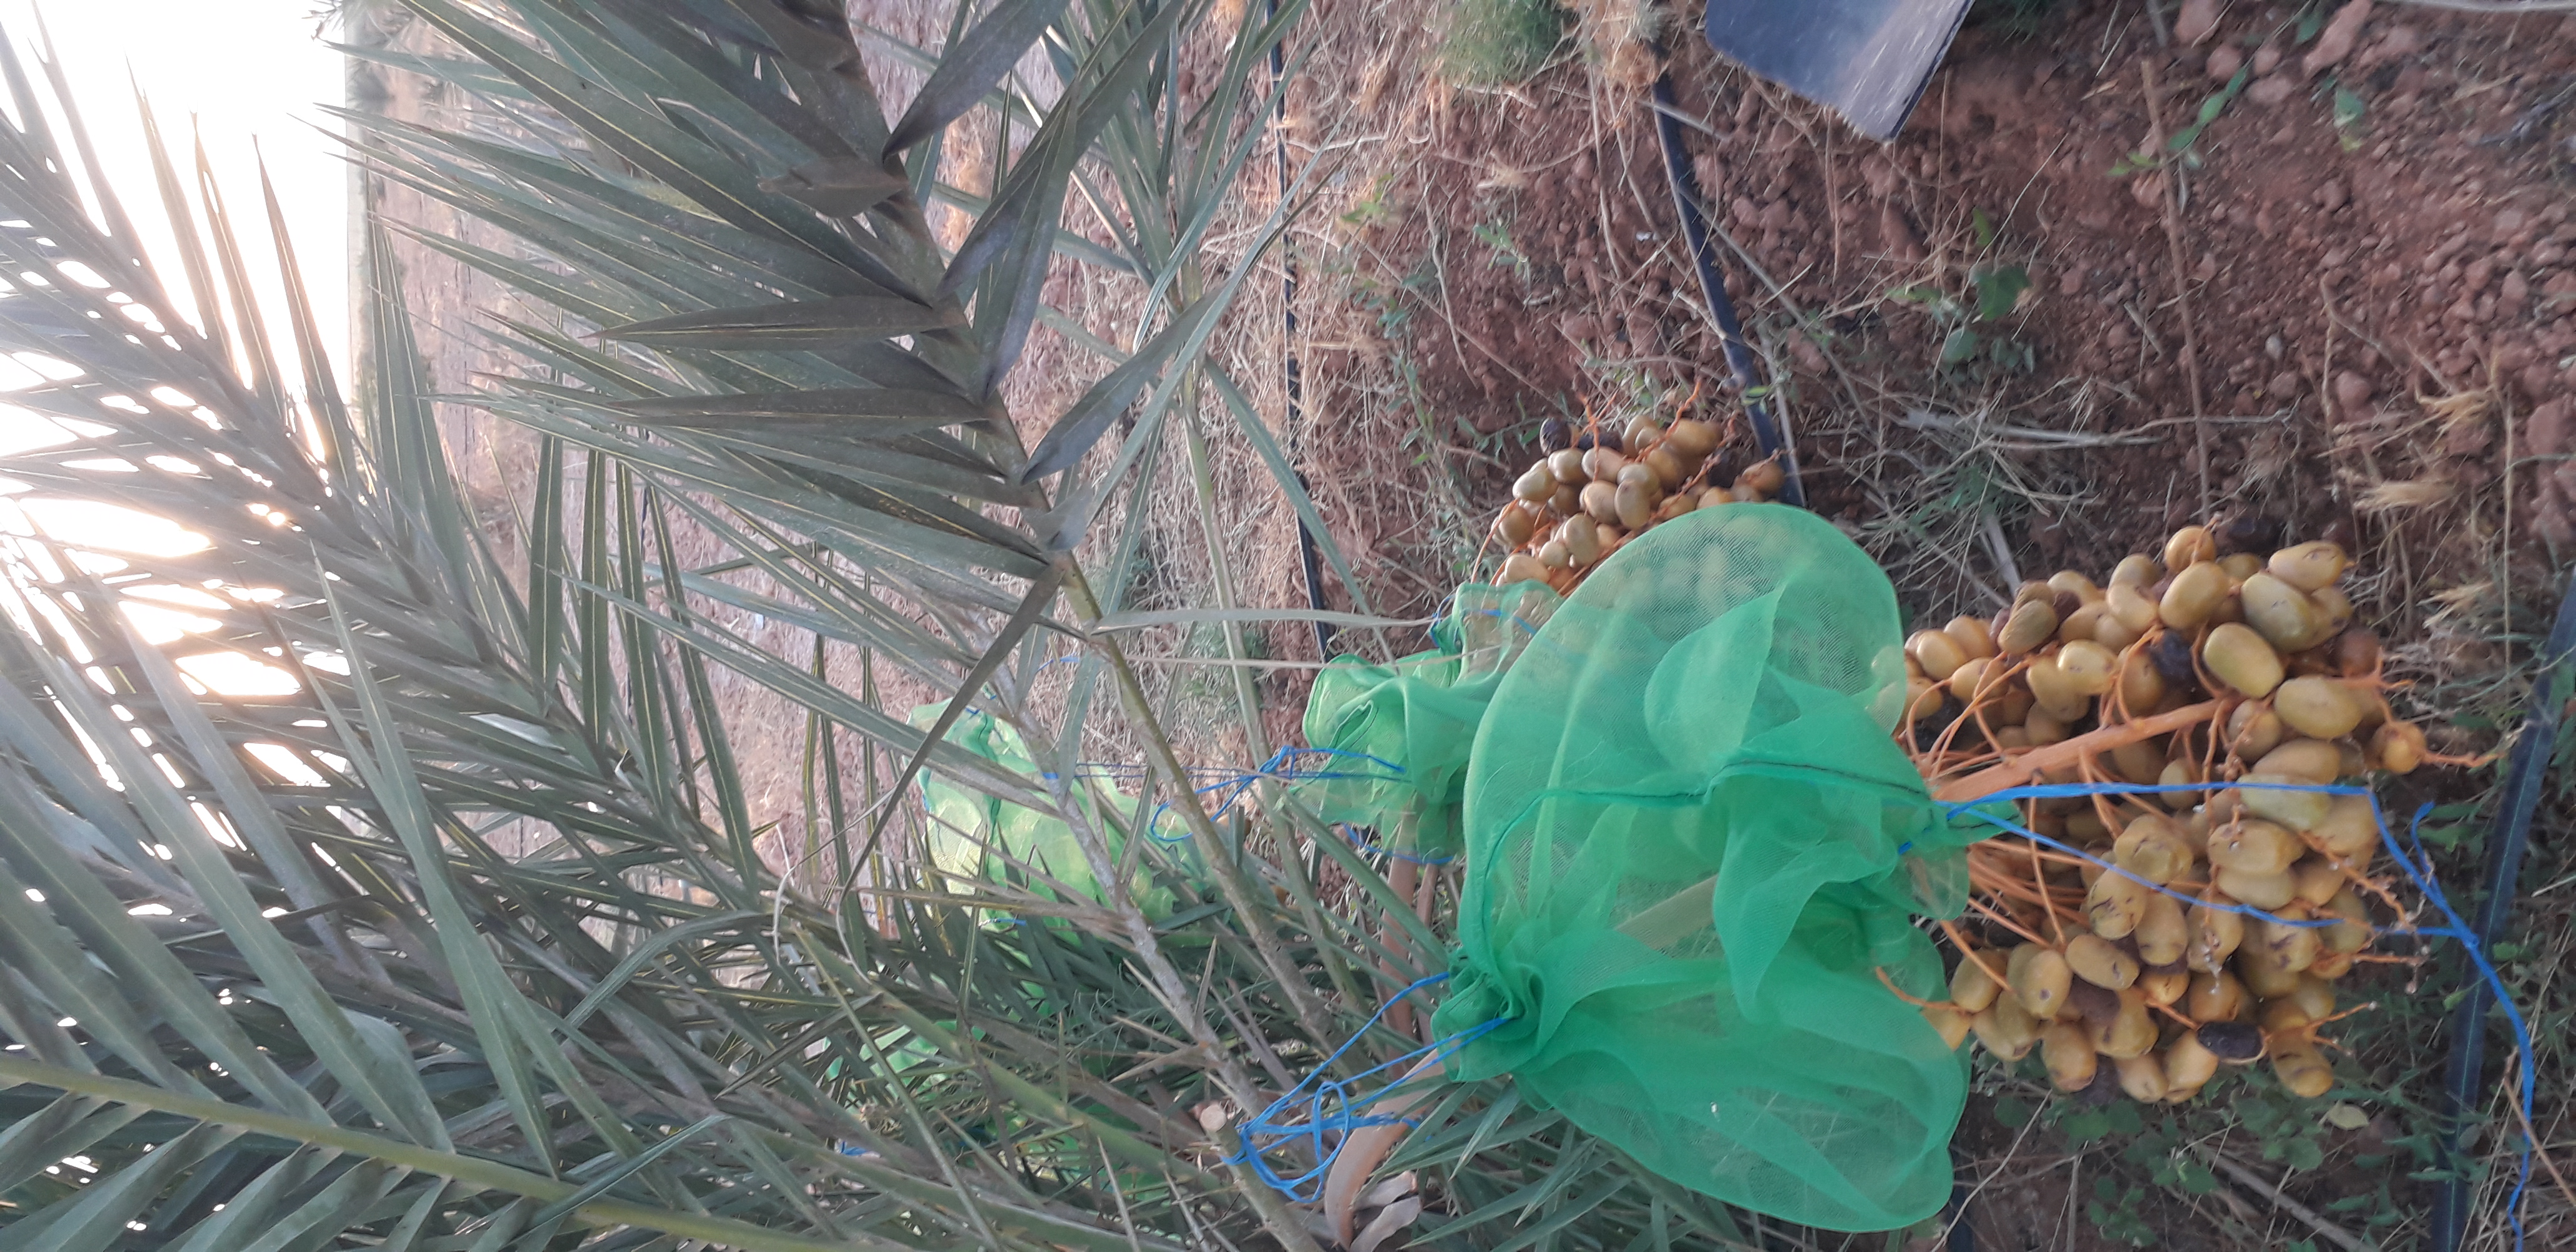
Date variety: Boufagous